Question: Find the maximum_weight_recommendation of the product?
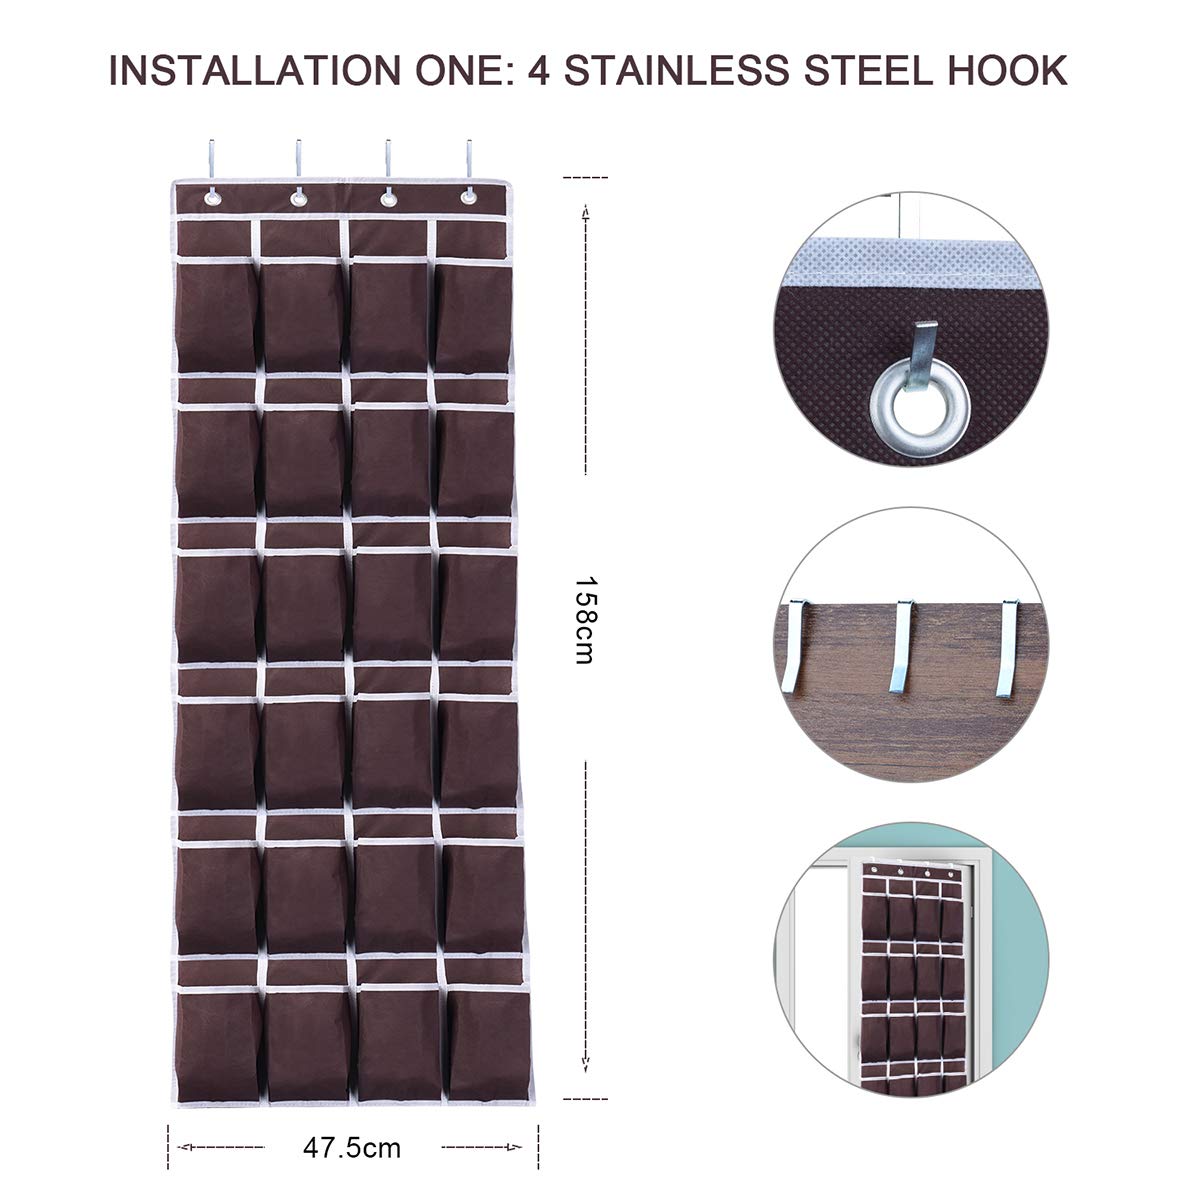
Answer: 4.0 ounce